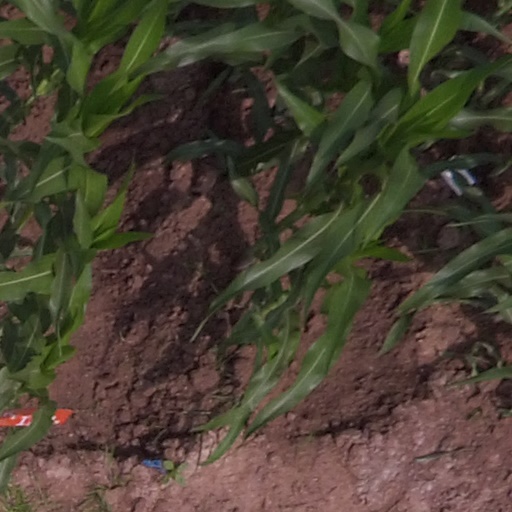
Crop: maize; corn